Back Off Boogaloo

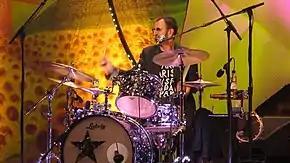
Starr performing with his All-Starr Band in 2011

Rodriguez describes Starr's "martial-sounding opening" as a rare "showcase for his own drumming", while Harrison biographer Simon Leng writes of "a roaring series of Harrison slide breaks that brought to mind Duane Allman". Starr later said that he incorporated a hook he had come up with for the Beatles song "Get Back" into his drum part on "Back Off Boogaloo". Further overdubs on the track included contributions from three backing vocalists, led by American soul singer Madeline Bell.